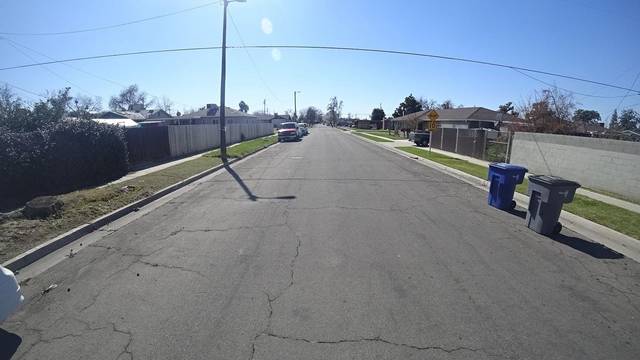
Region: Colombia
Coordinates: 36.782, -119.824